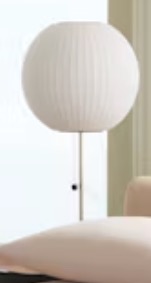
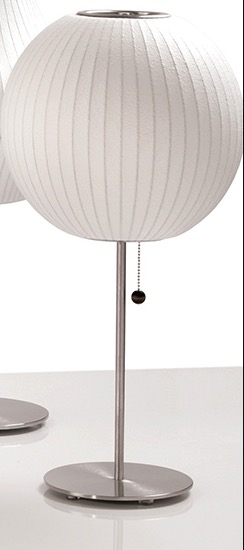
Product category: misc
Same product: yes